Dewitt C. Greer State Highway Building

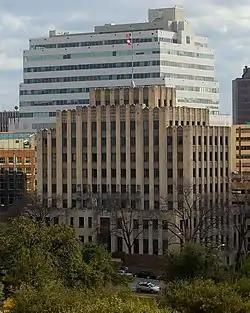
The State Highway Building (foreground) in 2009

The Dewitt C. Greer State Highway Building is an eight-story structure in downtown Austin, Texas housing offices of the Texas Department of Transportation since its completion. Located at the southwest corner of 11th and Brazos Streets (125 E. 11th Street), the building was designed by San Antonio architect Carleton Adams and finished in 1933 at a cost of $455,000. It features elaborate Art Deco styling, including decorative carved limestone panels above the front doors. The building was added to the National Register of Historic Places along with the 1918 State Office Building in 1998.